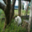
Label: rabbit